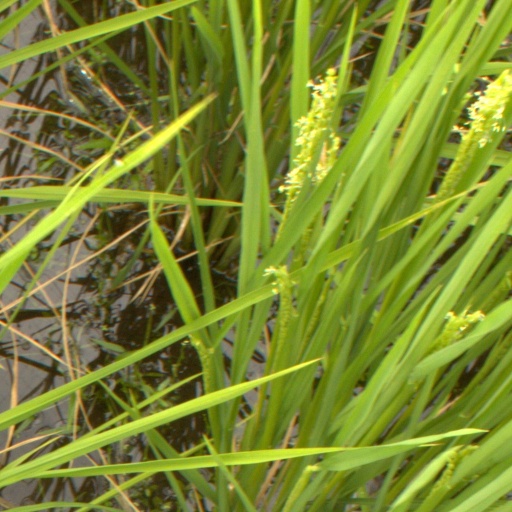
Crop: rice